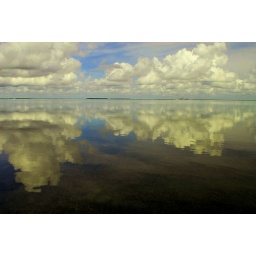
The turtle grass flats in Biscayne Bay and off in the distance, Turkey Point nuclear power plant.